Étienne-Antoine Boulogne

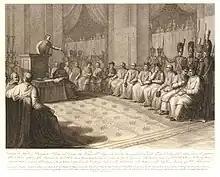
The Bishop of Troyes addressing the National Council, 1811

In 1811 Napoleon had the bishops of France and Northern Italy summoned to a council to be held at Paris. Bishop Boulogne preached the opening sermon in the church of Notre Dame. He concluded: